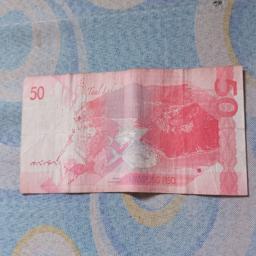
Label: 50_Back